David Malukas

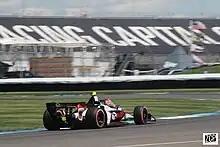
Malukas driving for Dale Coyne Racing at the Indianapolis Motor Speedway

On December 15, 2021, it was announced that Malukas would drive the No. 18 entry full-time for Dale Coyne Racing in partnership with HMD Motorsports during the 2022 IndyCar Series season. At Mid-Ohio, he finished a career-best ninth in his first top-10 of the season. At the next race in Toronto, Malukas made it into the Firestone Fast 6 for a second time that season and qualified a career-best fifth. Malukas took his first podium at Gateway, nearly passing his idol Josef Newgarden for the win on the last lap but ultimately settling for second place.